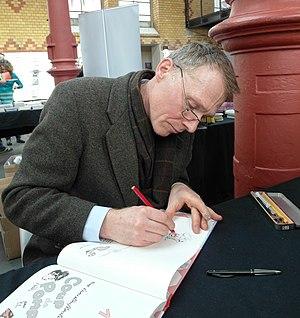
Alec Severin, auteur belge de bande dessinée, dessine à la Comiciade 2018 à Aix-la-Chapelle
Al Severin, pseudonyme de Alec Severin, né le 29 décembre 1963 à Ixelles, est un auteur belge de bande dessinée.